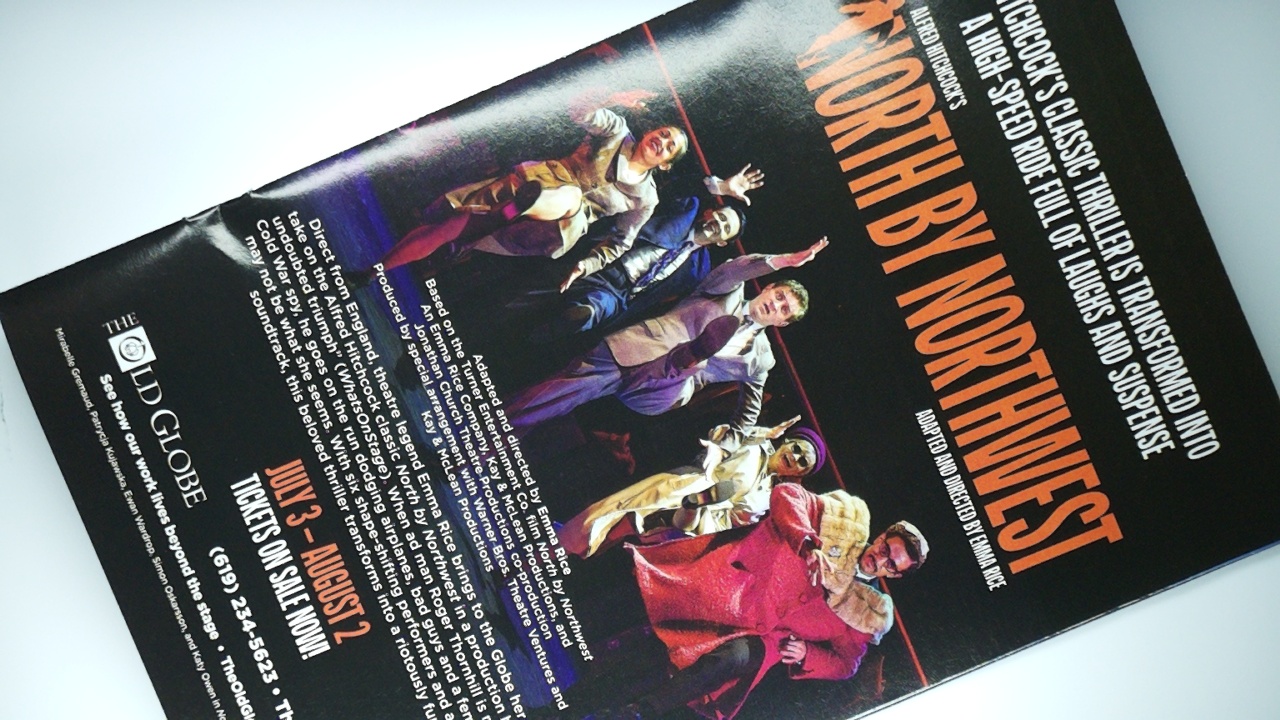
Label: recycle